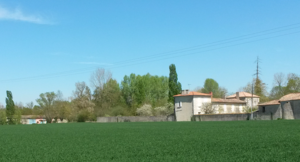
Gautret-Valllans-79-France
Vallans est une commune du Centre-Ouest de la France située dans le département des Deux-Sèvres en région Nouvelle-Aquitaine.